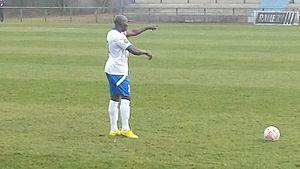
Moussa Sidibé, tirant un coup franc, lors du match Lens B - AS Beauvais, comptant pour la vingt-deuxième journée du championnat de CFA (quatrième division française), le 14 mars 2015.
Moussa Sidibé est un joueur de football franco-malien, né le 22 août 1982 dans le 16ᵉ arrondissement de Paris en France. Il évolue au poste de milieu de terrain ou de défenseur latéral. Il est le cousin de Mamady Sidibé, lui aussi footballeur malien.